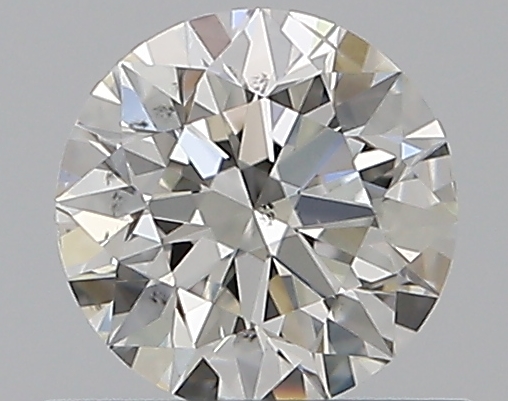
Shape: round
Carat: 0.5
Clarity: SI1
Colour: H
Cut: EX
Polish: EX
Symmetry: EX
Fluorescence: N
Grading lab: GIA
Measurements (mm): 5.07 x 5.08 x 3.17